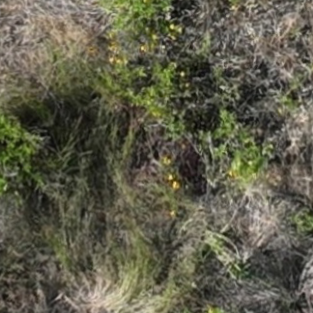
Month: july
Dye color: red
Dye concentration: low